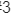
Number: 3